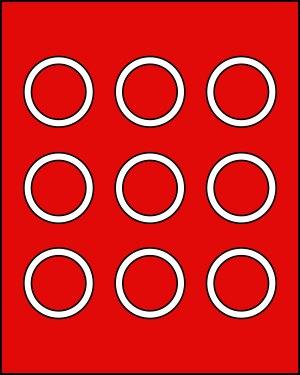
La Maison de Coëtmen-Penthièvre est une famille de haute noblesse de Bretagne, issue en ligne directe des comtes de Rennes, et éteinte dans la maison de Rougé au milieu du XVIIIᵉ siècle.